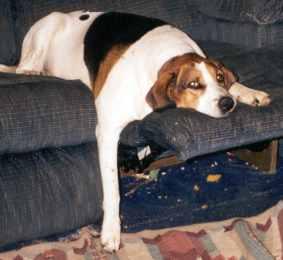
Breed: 216-n000063-Walker_hound